Mihail Kogălniceanu

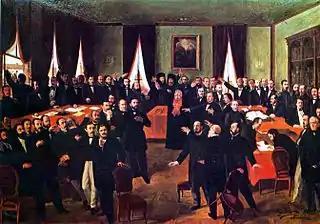
Proclamation of the Moldo-Wallachian union, painting by Theodor Aman

In April 1849, part of the goals of the 1848 Revolution were fulfilled by the Convention of Balta Liman, through which the two suzerain powers of the "Regulamentul Organic" regime—the Ottoman Empire and Russia—appointed Grigore Alexandru Ghica, a supporter of the liberal and unionist cause, as Prince of Moldova (while, on the other hand, confirming the defeat of revolutionary power in Wallachia). Ghica allowed the instigators of the 1848 events to return from exile, and appointed Kogălniceanu, as well as Costache Negri and Alexandru Ioan Cuza to administrative offices. The measures enforced by the prince, together with the fallout from the defeat of Russia in the Crimean War, were to bring by 1860 the introduction of virtually all liberal tenets comprised in "Dorințele partidei naționale din Moldova".